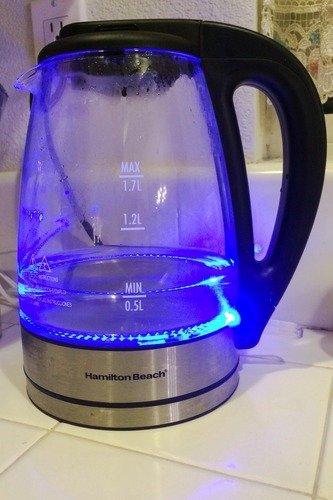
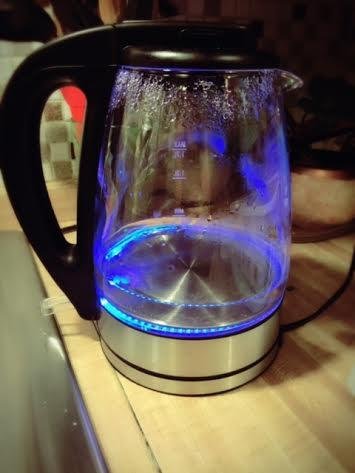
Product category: items_kettle
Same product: yes